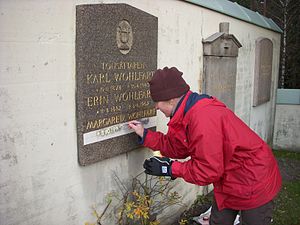
Forgyldning
Forgyldning med bladguld
Forgyldning er betegnelsen for et lag af guld, bladguld eller guldfarvet materie.